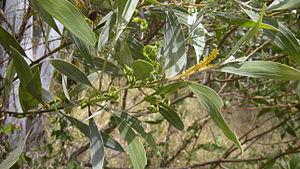
Acacia holosericea est une espèce d'acacia, plante de la famille des Fabaceae.